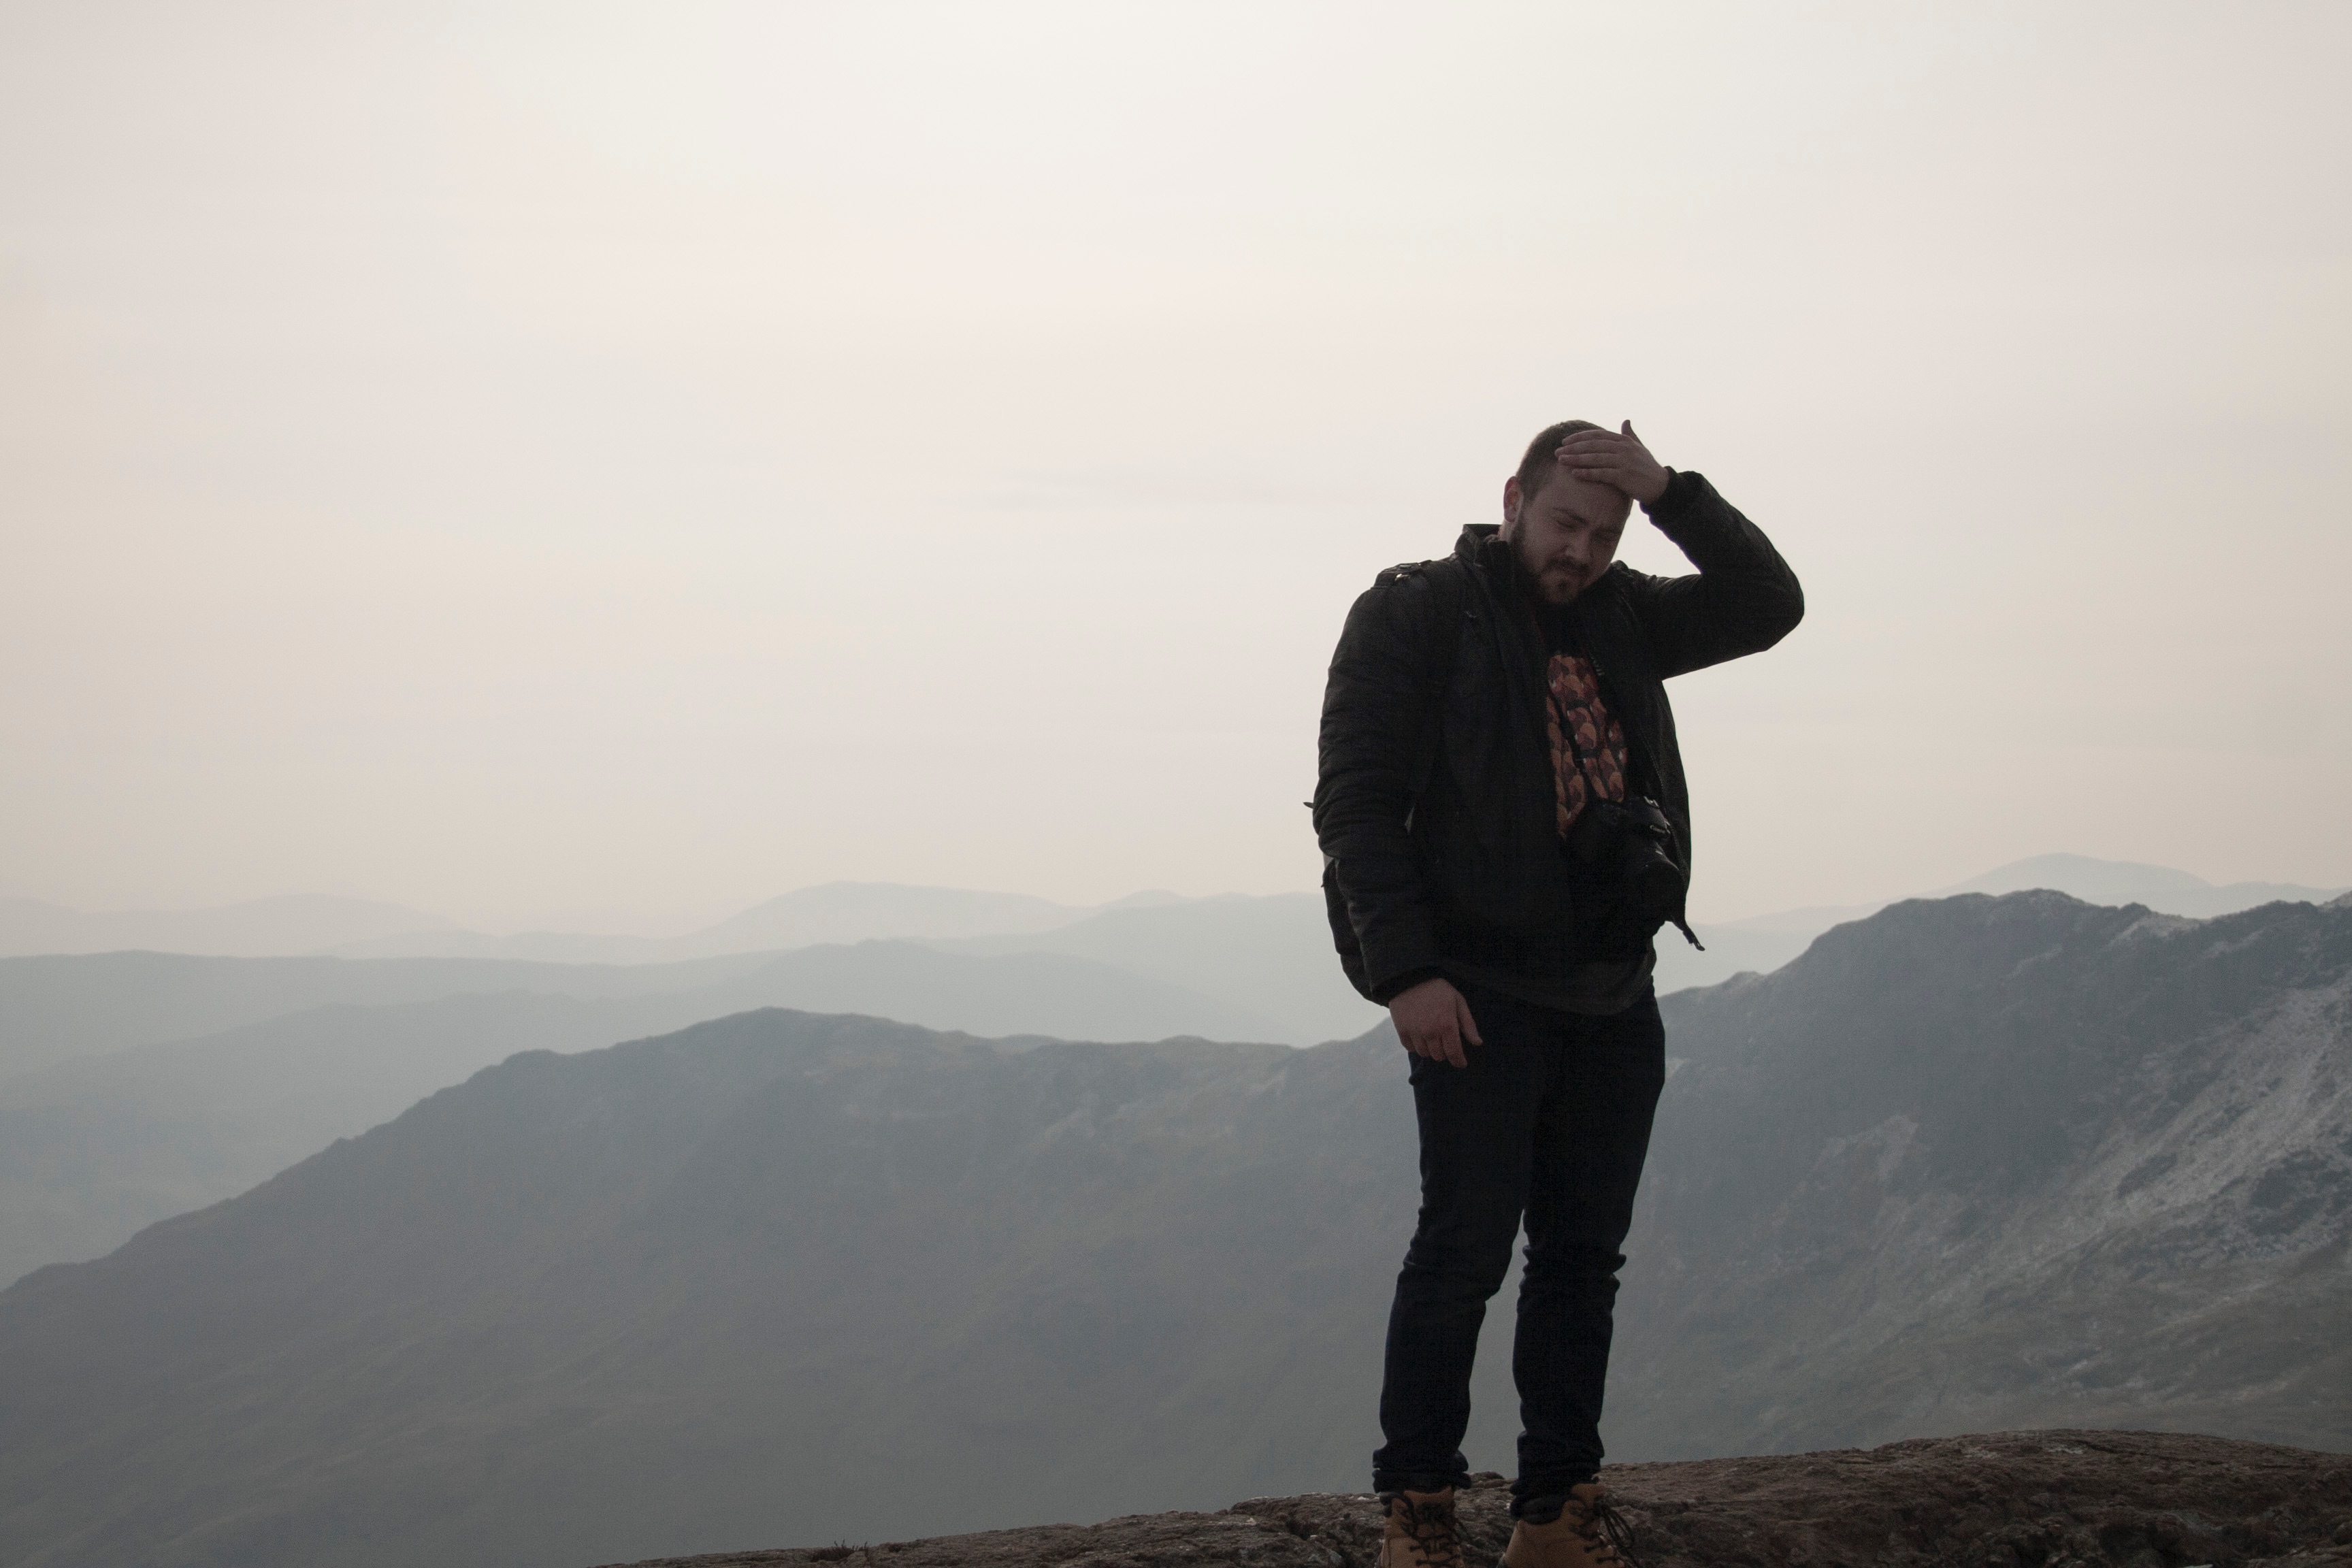
walking, mountain, fog, morning, hill, adventure, ridge, summit, mountaineering, atmospheric phenomenon, mountainous landforms